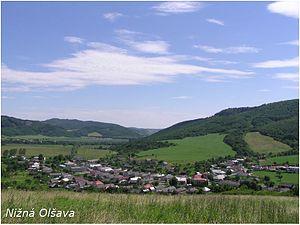
Nižná Olšava est un village de Slovaquie situé dans la région de Prešov.